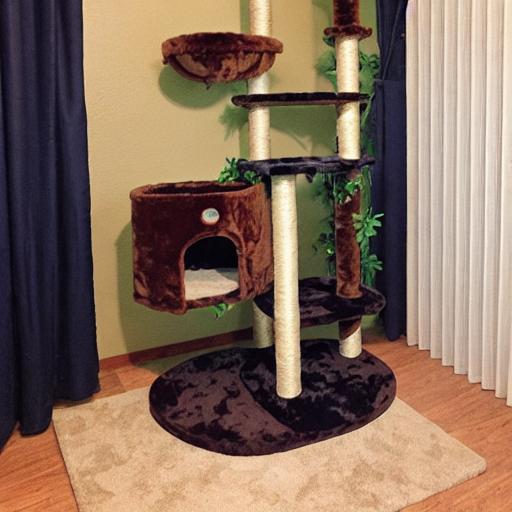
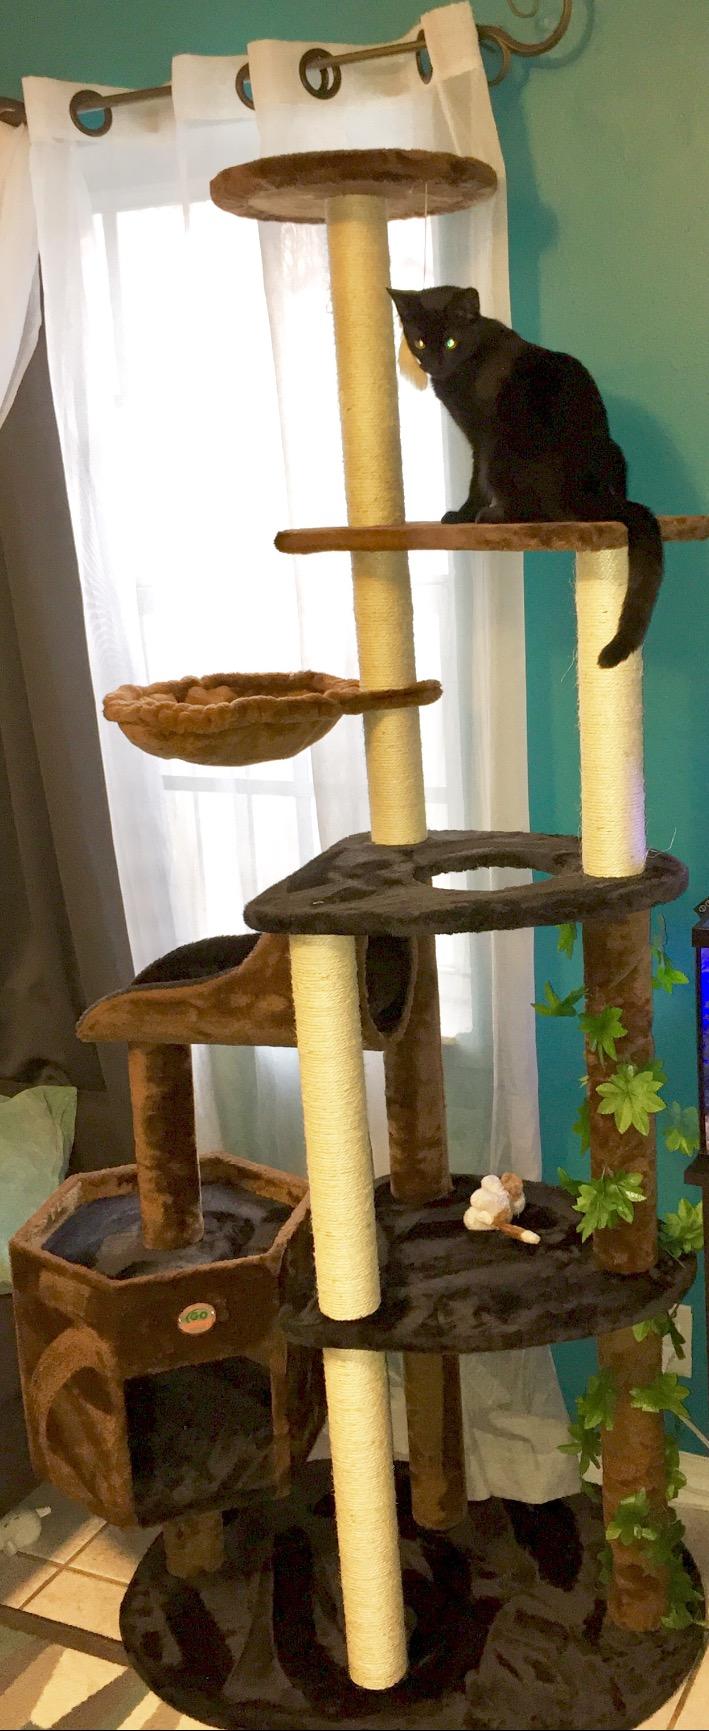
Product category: items_cat tree
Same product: no